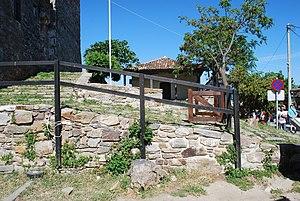
Vue du petit port d'Ouranopolis, point de départ des croisières touristiques le long des côtes du Mont Athos.